Jerusalem Church (Berlin)

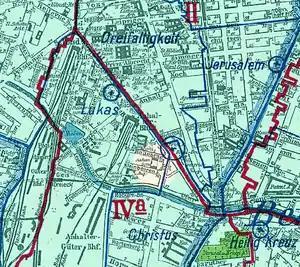
Map of the parish of Jerusalem Church and neighbouring congregations, 1925

Jerusalem Church then belonged to the deanery "Friedrichswerder I", whose superintendent (cleric in chief in a deanery) Friedrich Geest (1868–1940), pastor of confidence of Paul von Hindenburg, held an ambiguous position as to the Nazi opposing Confessing Church. The liberal D. Alfred Fischer (1874–1940), since 1901 pastor at Jerusalem Church and opposing the "German Christians", and his younger colleague Dr. Rudolf Köhler (until May 1933) had hard times with them dominating the presbytery since 1932.